Spanish America

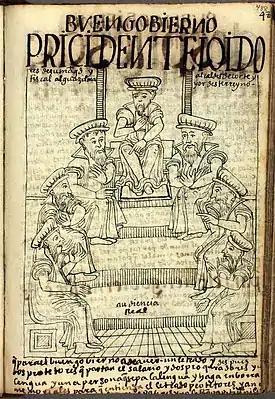
Members of the "Real Audiencia" (Royal Audience) of Lima, the "presidente", "alcaldes de corte", "fiscal" and "alguacil mayor". (Nueva Crónica y Buen Gobierno, p. 488)

The protection of the indigenous populations from enslavement and exploitation by Spanish settlers was established in the Laws of Burgos, 1512–1513. The laws were the first codified set of laws governing the behavior of Spanish settlers in the Americas, particularly with regards to treatment of native Indians in the institution of the encomienda. They forbade the maltreatment of natives, and endorsed the Indian Reductions with attempts of conversion to Catholicism. Upon their failure to effectively protect the indigenous and following the Spanish conquest of the Aztec Empire and the Spanish conquest of Peru, more stringent laws to control conquerors' and settlers' exercise of power, especially their maltreatment of the indigenous populations, were promulgated, known as the New Laws (1542). The crown aimed to prevent the formation of an aristocracy in the Indies not under crown control.